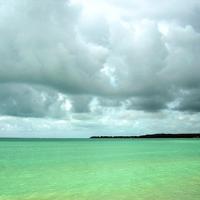
Weather: cloudy or overcast